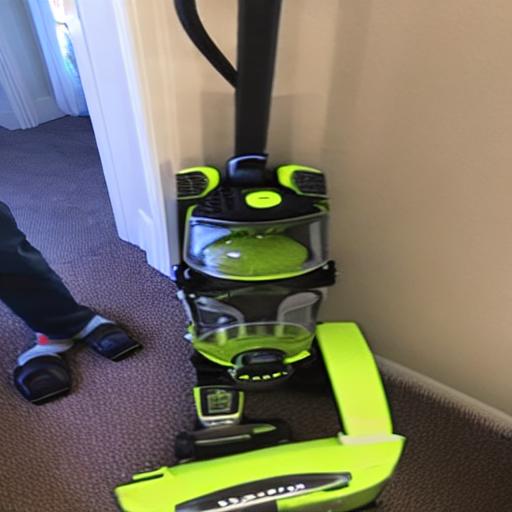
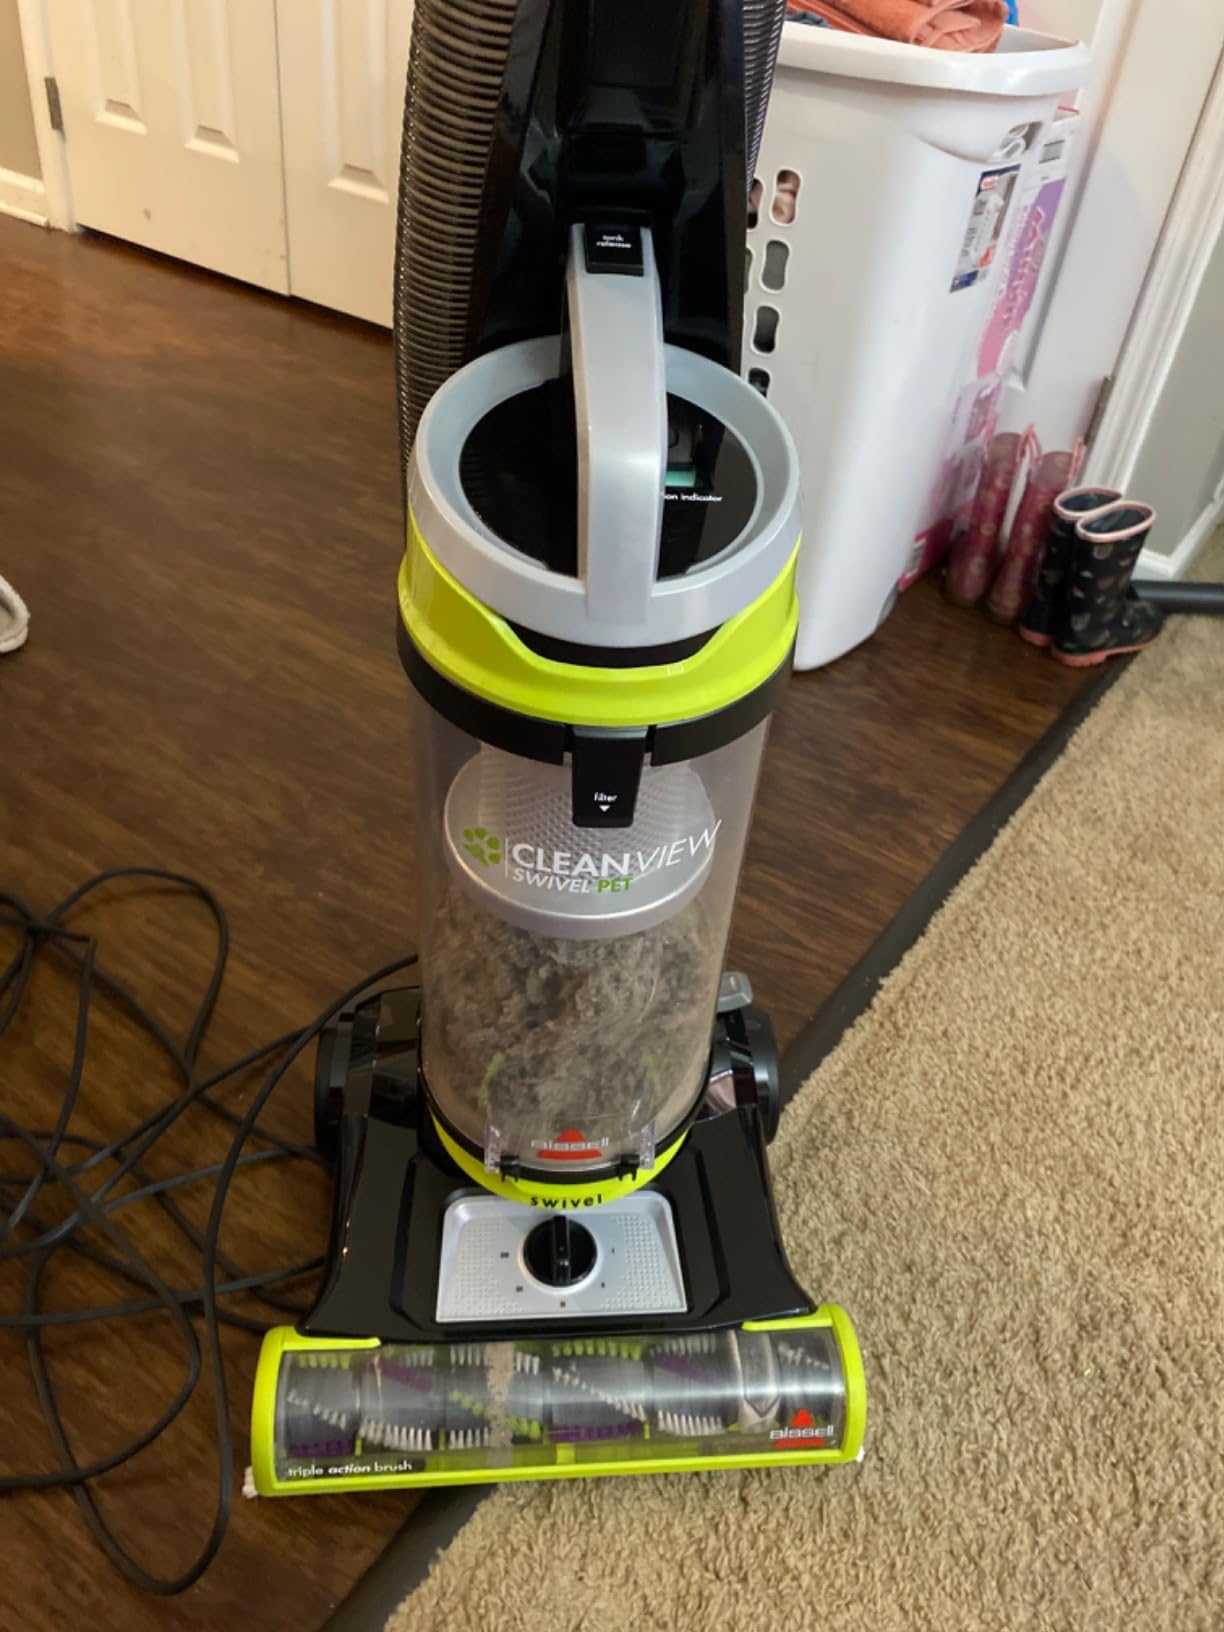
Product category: items_vacuum
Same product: no